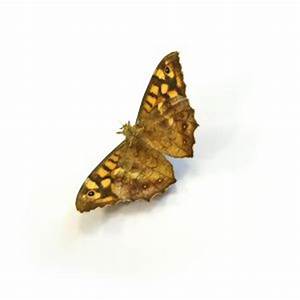
Label: butterfly